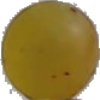
Label: Grape White 3